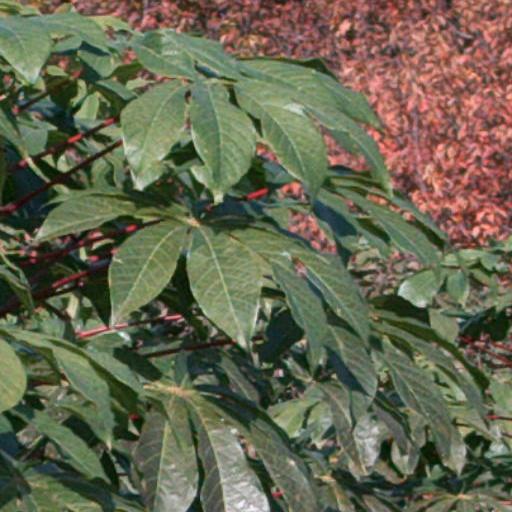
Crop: cassava